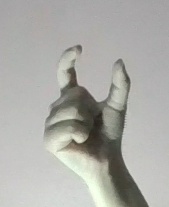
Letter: nun